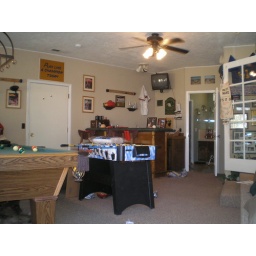
View from sliding door looking in toward the bathroom